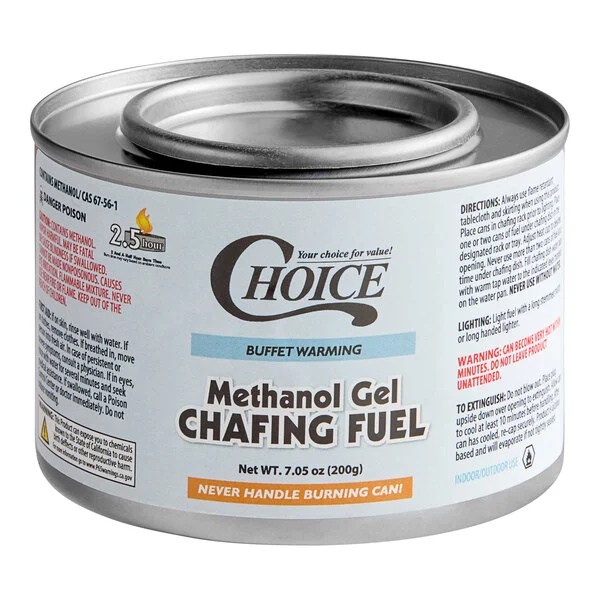
2HR METHANOL GEL CHAFING FUEL
Brand: Webstaurant Store
Category: Home & Garden > Kitchen & Dining > Kitchen Appliance Accessories > Fondue Set Accessories > Cooking Gel Fuels > Chafing Fuel Cans